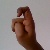
The image shows a hand gesture representing the letter 'X' in Indian Sign Language.